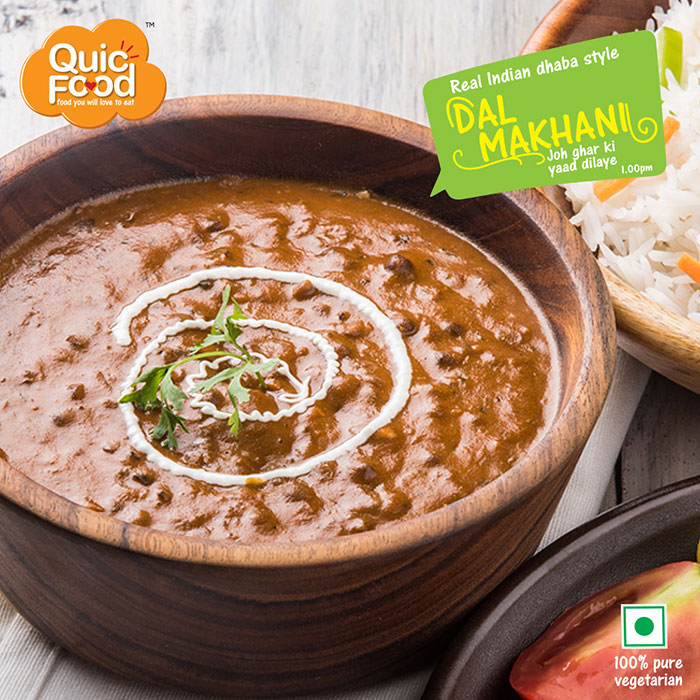
Dish: dal_makhani